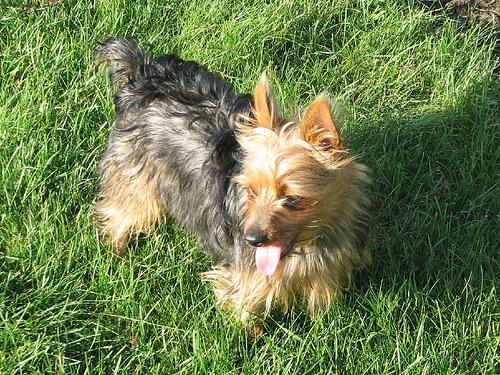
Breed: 231-n000081-silky_terrier